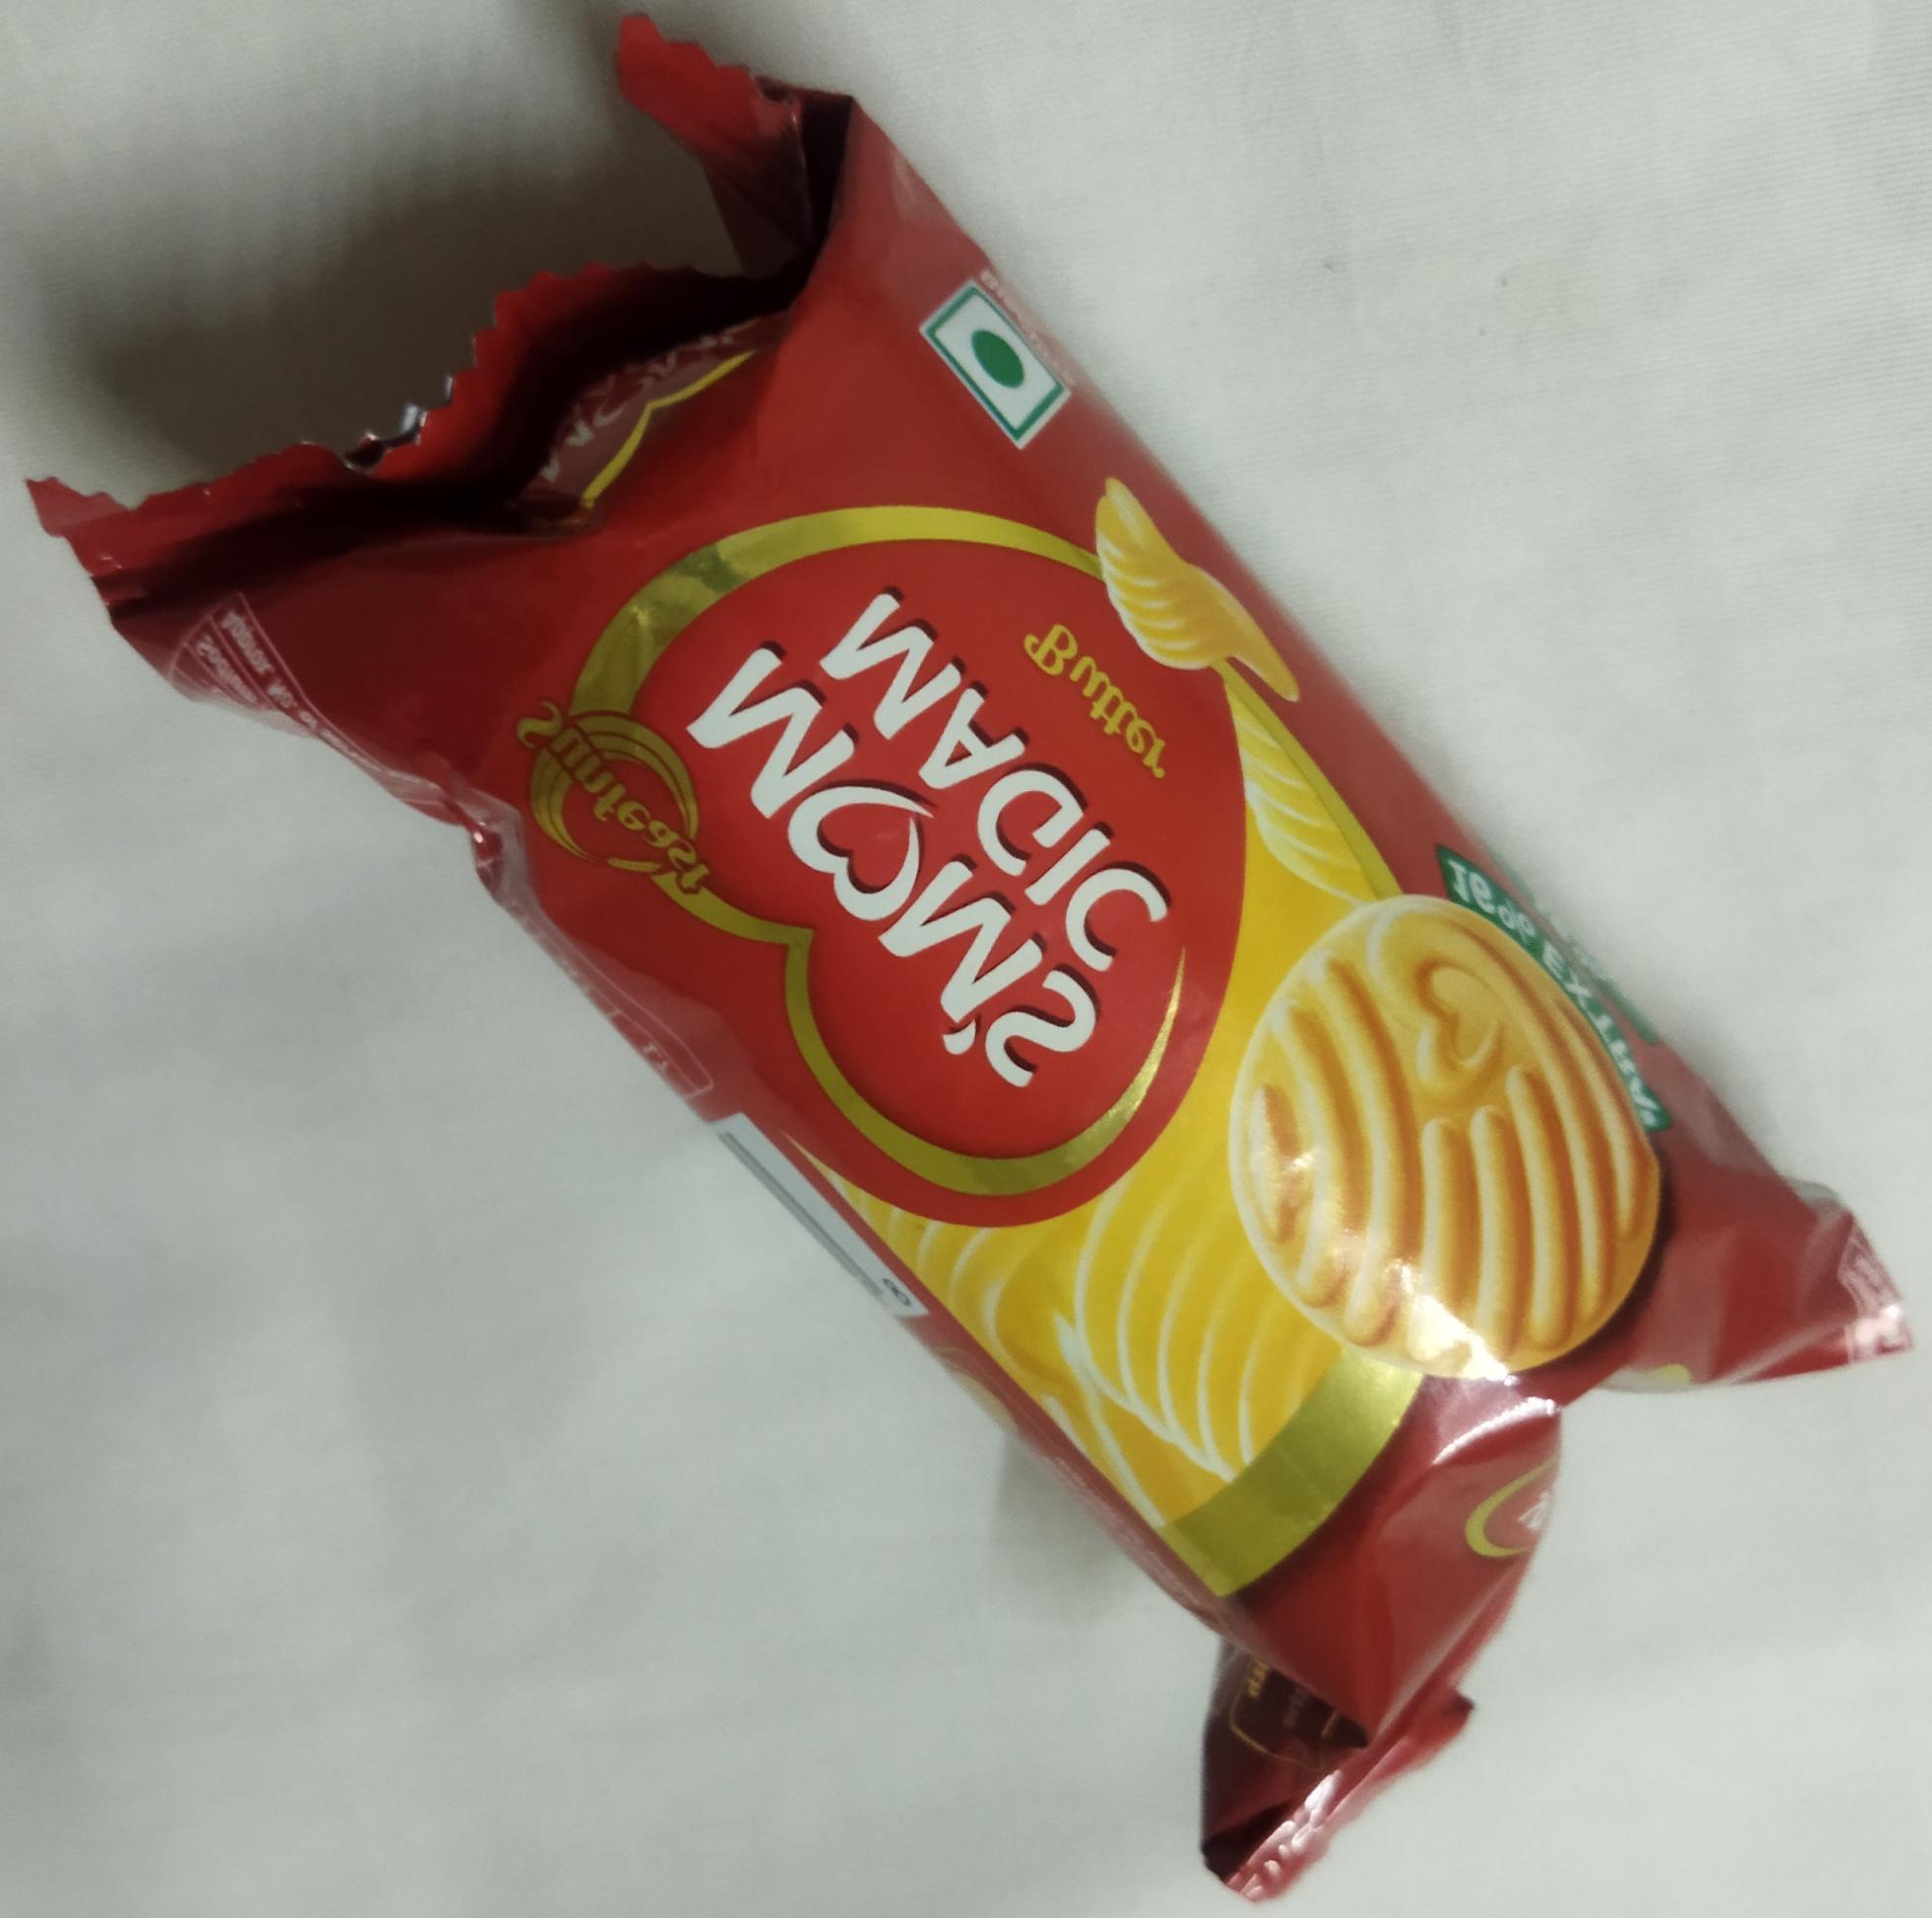
Label: plastics